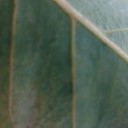
Label: Cerscospora